Walter Ohmsen

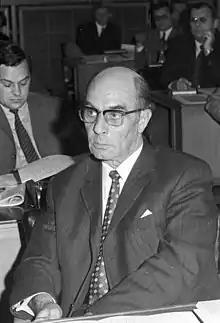
Ohmsen on 28 October 1971

From 1968 to 1978, Ohmsen was one of the organizers of the sailing at the Summer Olympics events and of numerous other larger sailing regattas and events. From 1970 to 1978, he also served as a member of the consultative council of the city of Kiel and was involved in the support of war victims. For these services he received the Freiherr-von-Stein commemorative medal and Federal Cross of Merit 2nd Class ("Bundesverdienstkreuz 2. Klasse"). The father of three daughters, Walter Ohmsen died in Kiel on 19 February 1988.